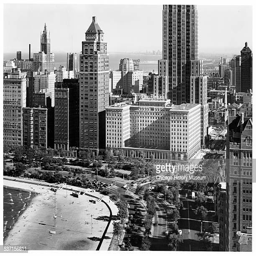
aerial view of buildings along road including us state